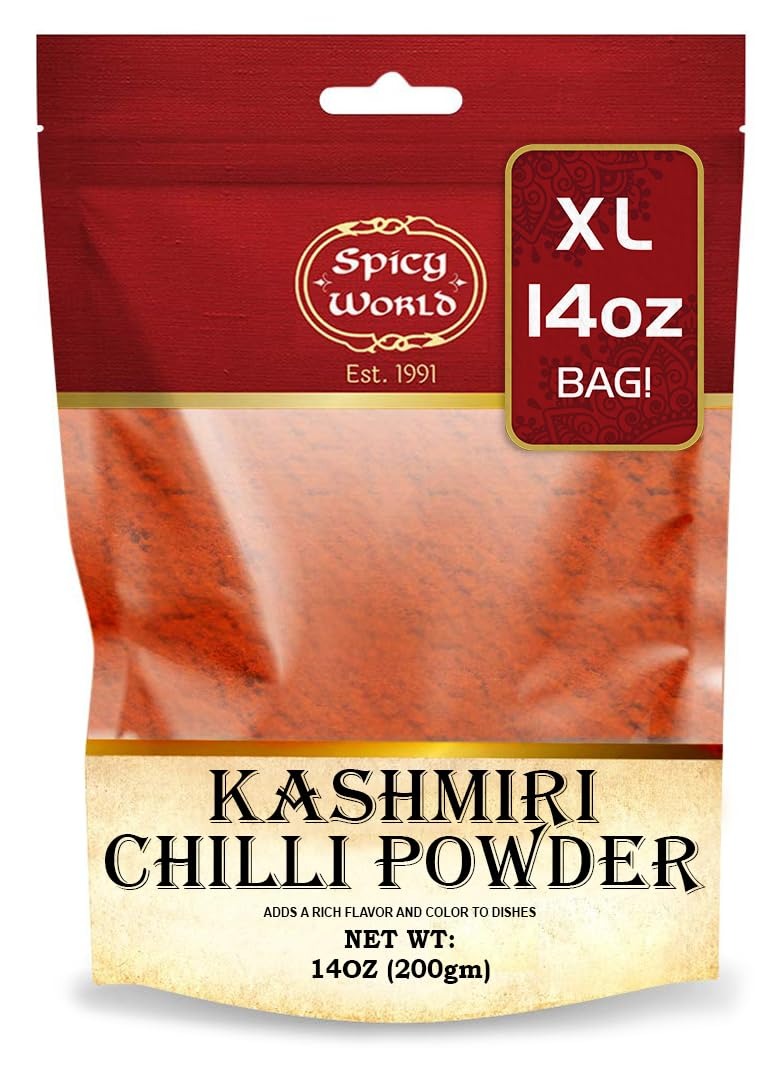
Item Name: Kashmiri Chili Powder | 14 oz resealable bag | All Natural Deggi Mirch powder | by Spicy World
Bullet Point 1: Best Quality - Our authentic Kashmiri chili powder/deggi mirch powder is premium quality providing a great boost in flavor.
Bullet Point 2: Low Heat - A very popular product that provides a strict red color to your foods while adding a slight amount of spiciness for extra flavor.
Bullet Point 3: All Natural - Our Kashmiri Chilli Powder is all natural and uses no additional colors or additives
Bullet Point 4: Great value - Large size pack gives a great value
Bullet Point 5: Product of India
Product Description: Our Kashmiri chili powder is both authentic and pure making it all-natural. It will provide a low heat flavor boost to all your dishes enhancing the overall flavor of your dish.
Value: 14.0
Unit: Ounce

Price: 14.25